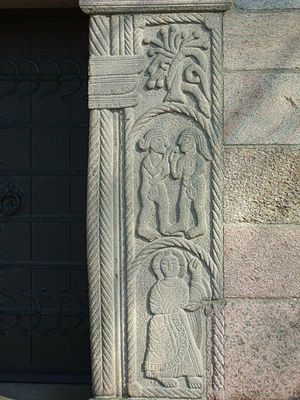
Vejlby Kirke (Norddjurs Kommune, tidligere Rougsø Kommune) / Horders portal
Vejlby Kirke ligger i Vejlby, Norddjurs Kommune. Vejlby var en lille såkaldt vadestedslandsby. Vandet forsvandt engang i Middelalderen da fjorden sandede til.